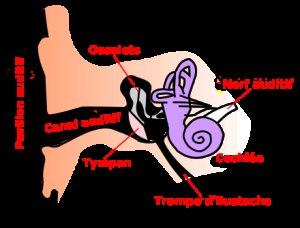
L’otoscopie est un examen réalisé par le médecin qui vise à visualiser le tympan et le conduit auditif externe. Pour cela, le médecin utilise un instrument spécifique : l'otoscope.